Pirdop

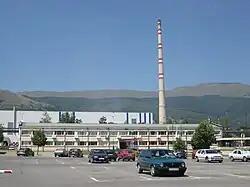
A partial view of the Pirdop copper smelter and refinery

The town is situated in the Zlatitsa–Pirdop Valley, the highest of the eleven Sub-Balkan valleys at an altitude of 670 m. It is surrounded by the Balkan Mountains to the north, the Sredna Gora mountain range to the south, and Koznitsa and Galabets saddles to the east and west, respectively. Several small tributaries of the river Topolnitsa run through the town.